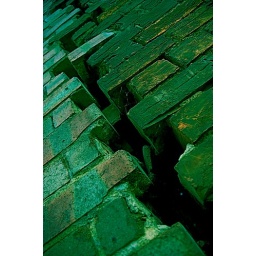
I found this tumbledown building in the corner of a field in the fens